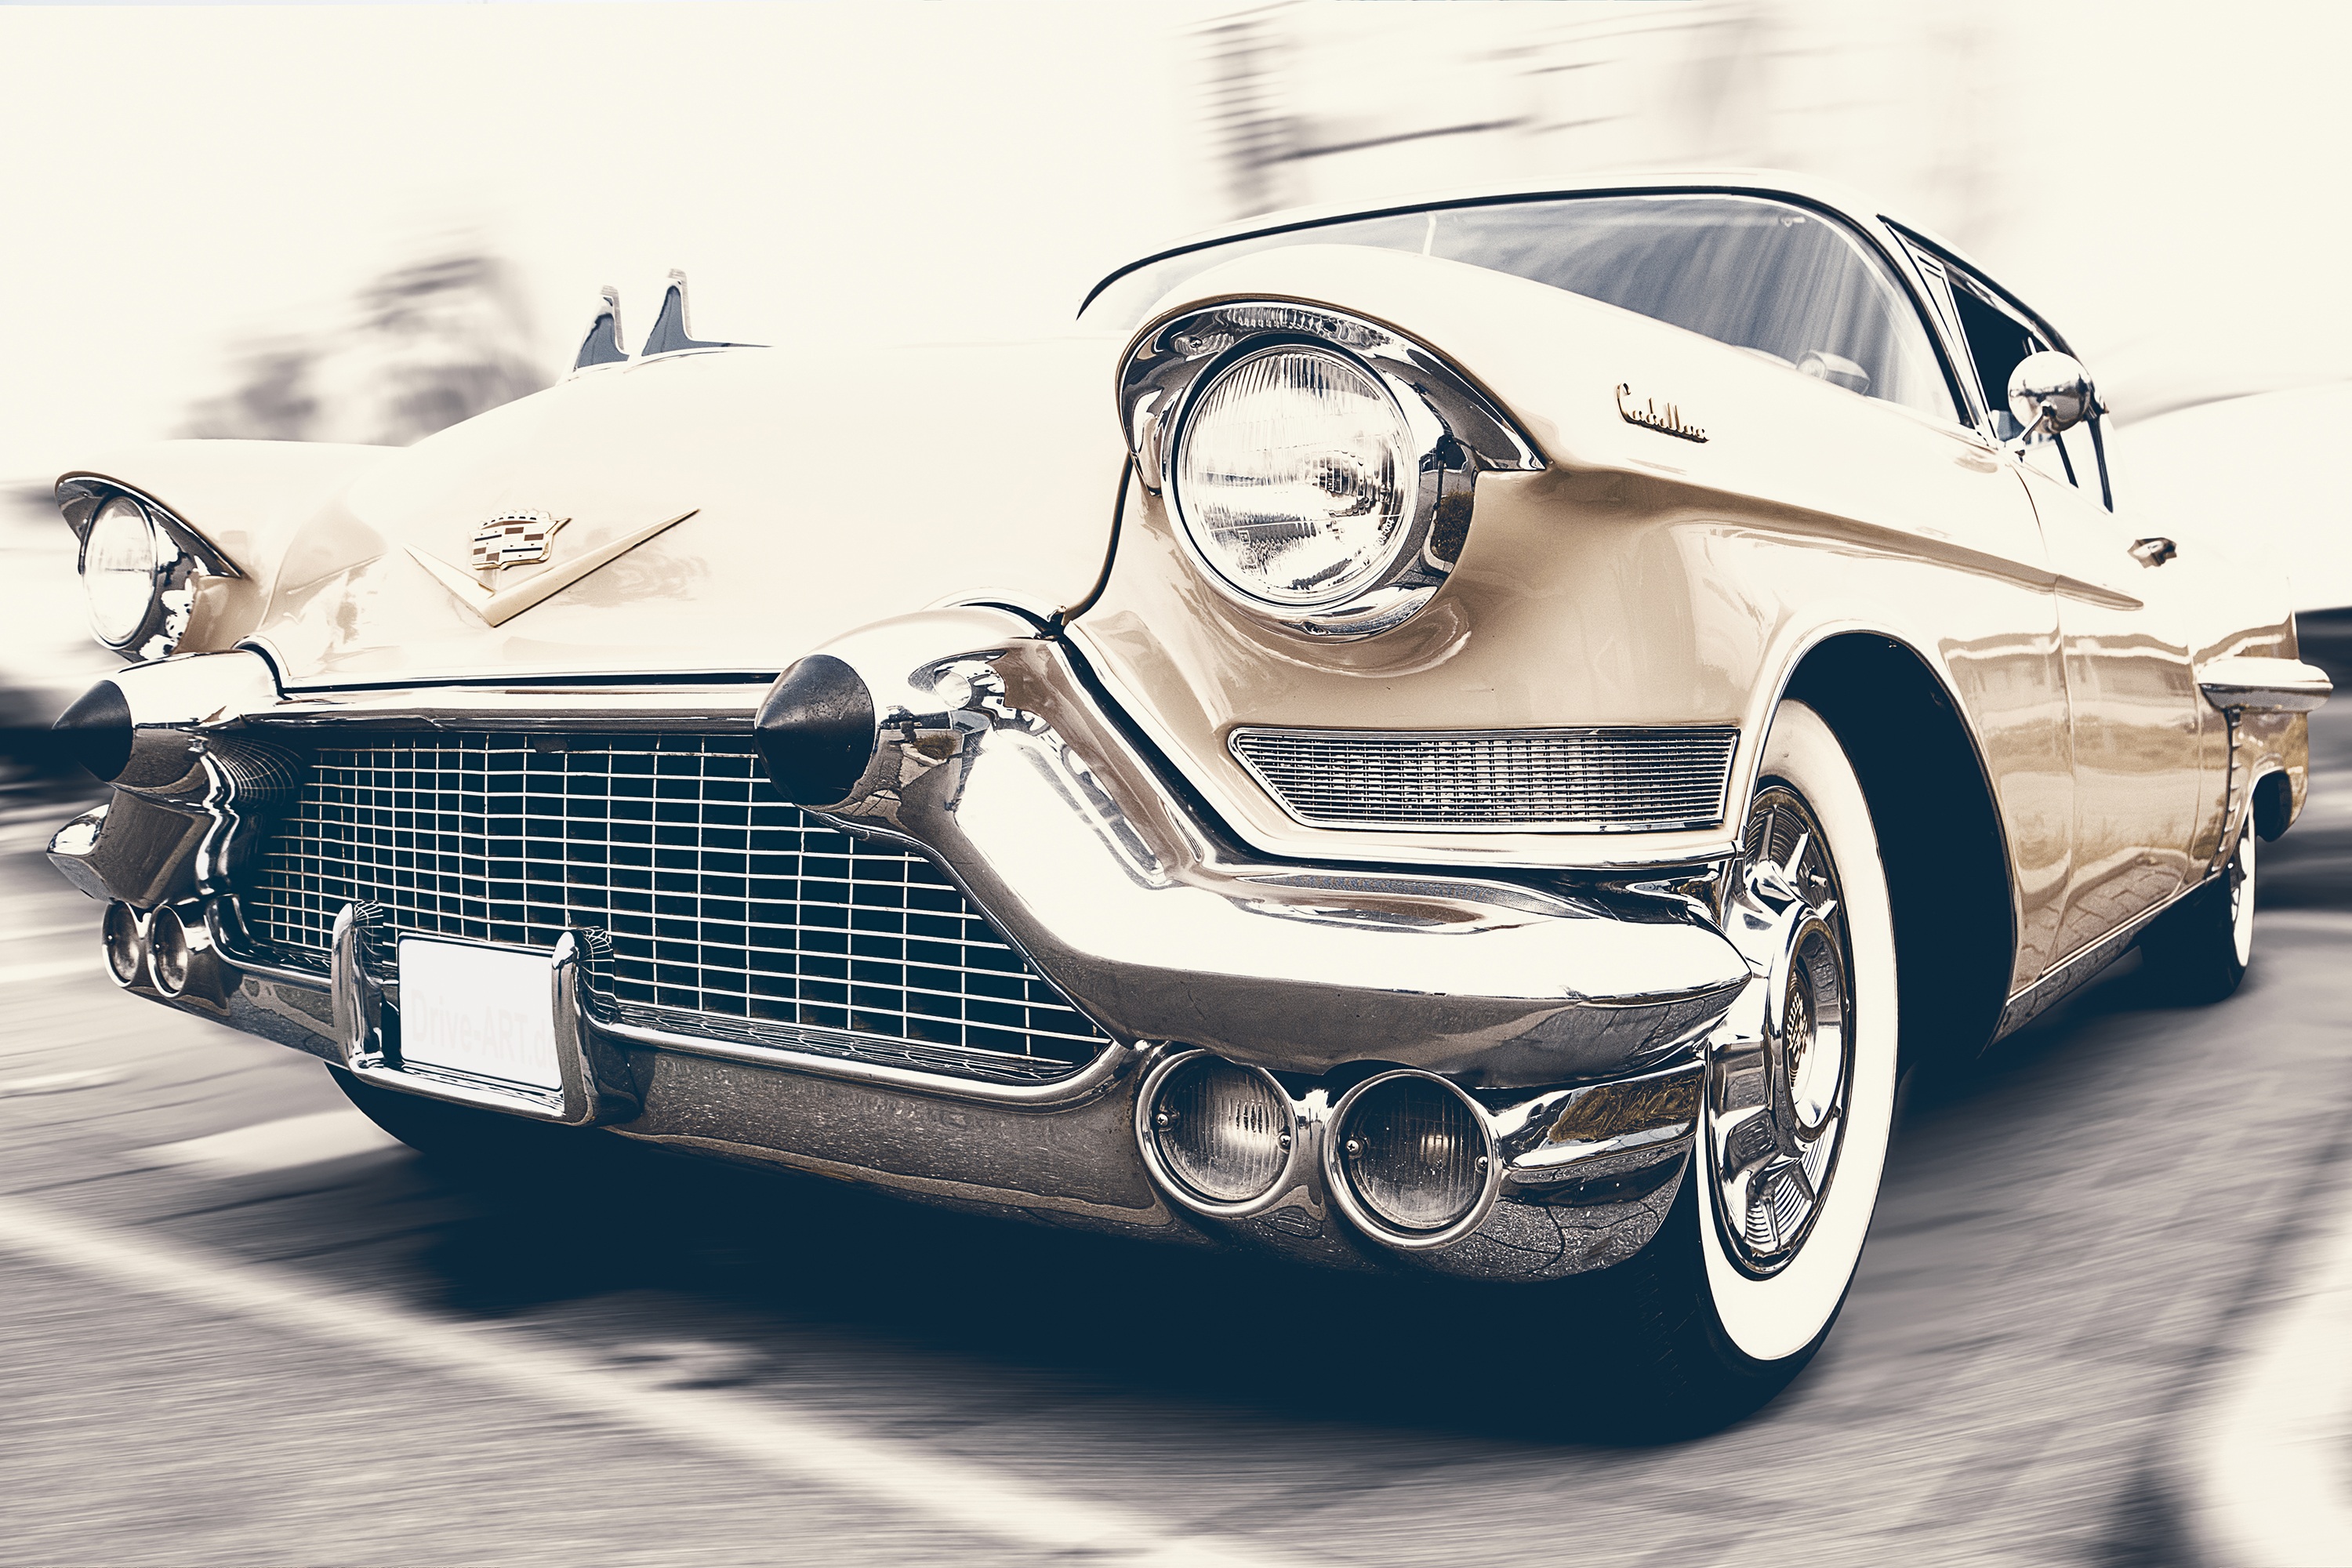
car, retro, vehicle, auto, muscle, automotive, motor vehicle, vintage car, american, sedan, oldtimer, classic, convertible, cadillac, antique car, land vehicle, automobile make, automotive exterior, automotive design, luxury vehicle, full size car